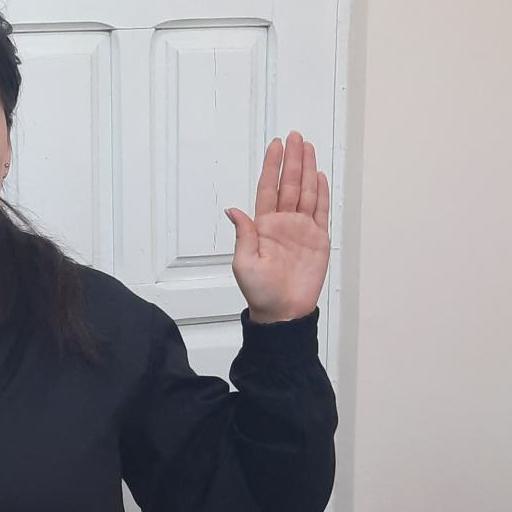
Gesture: stop